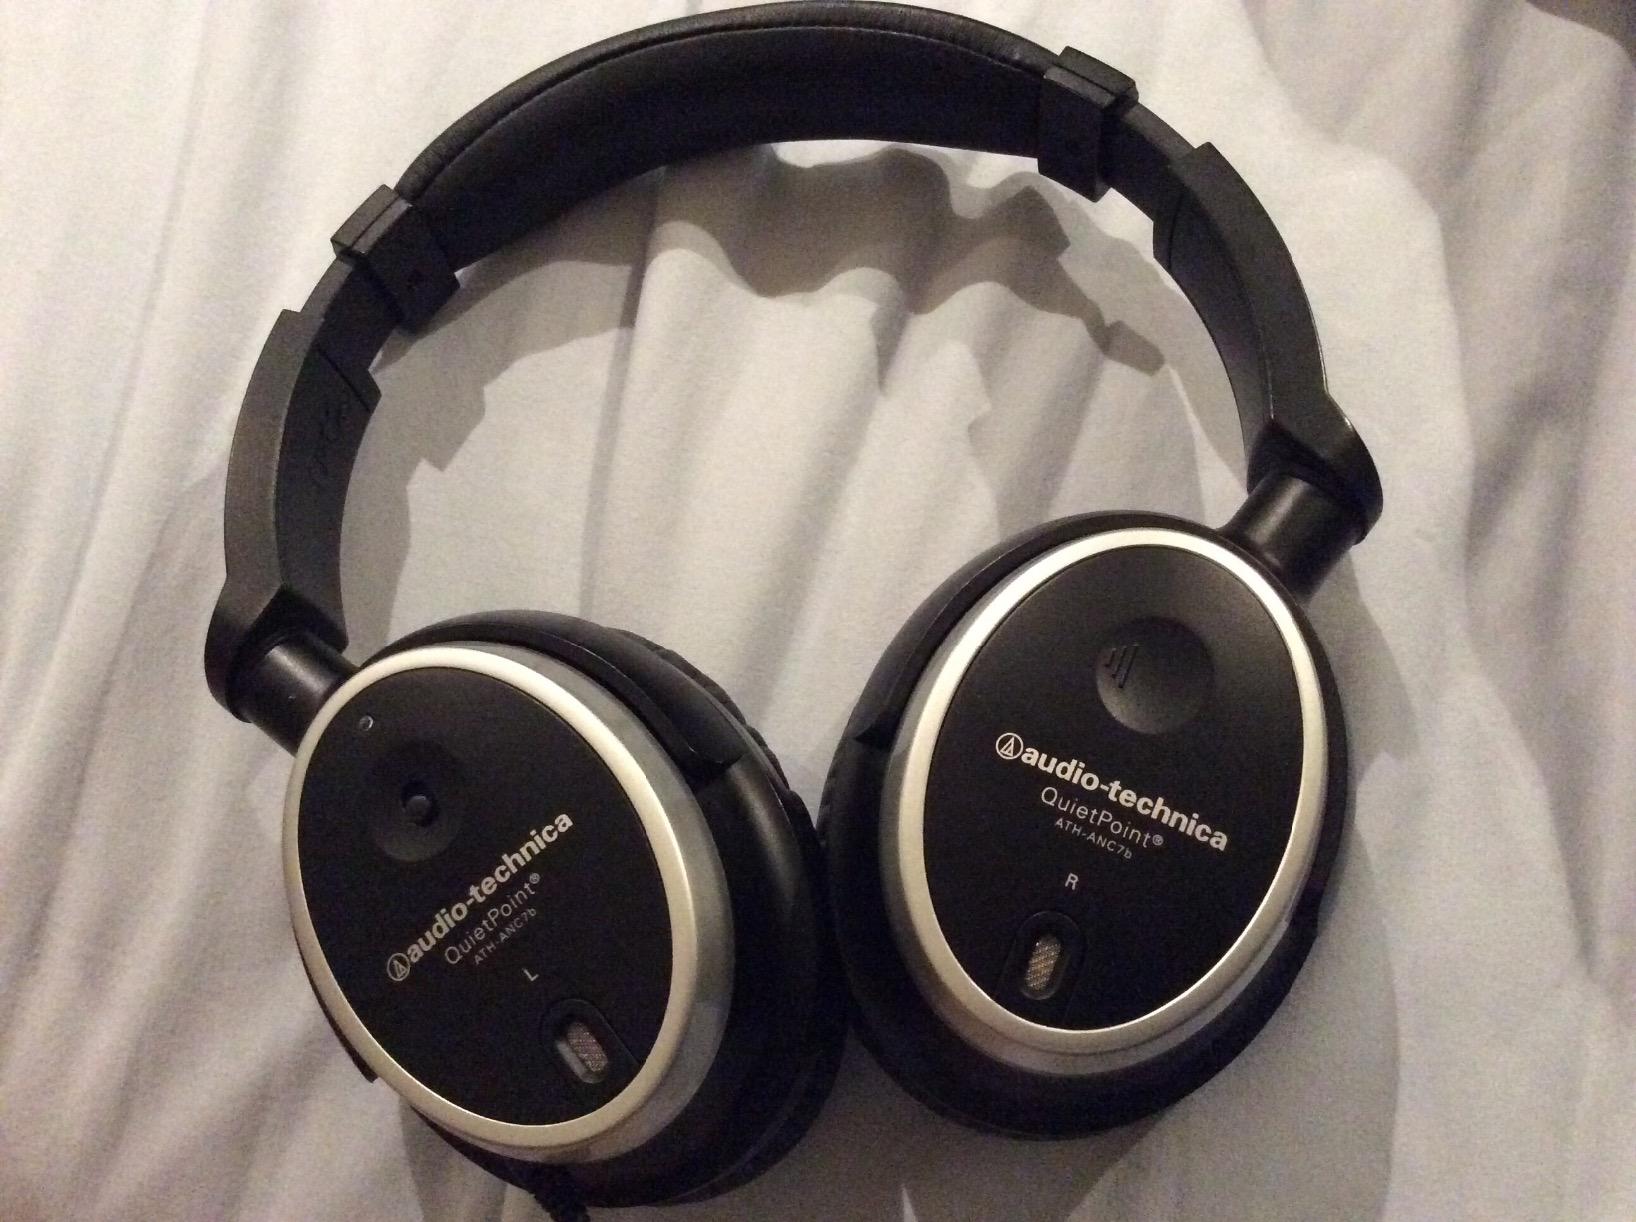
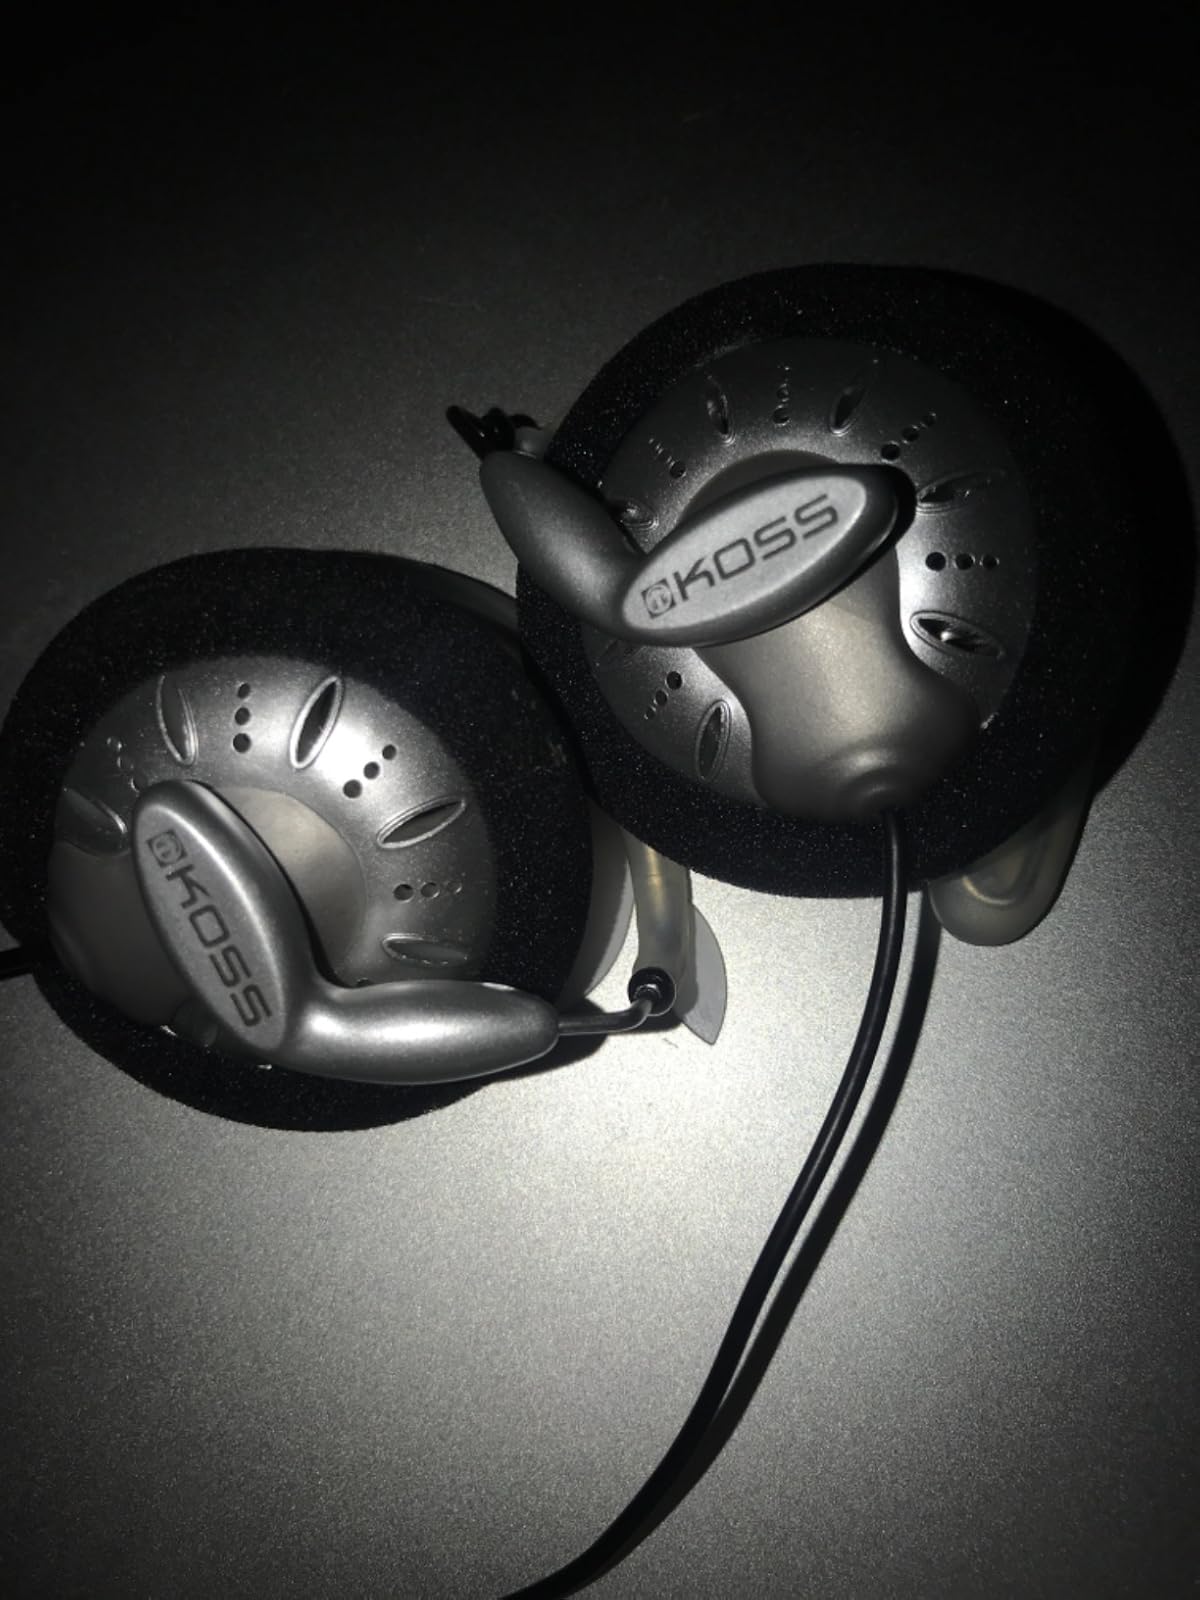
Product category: headphones
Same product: no